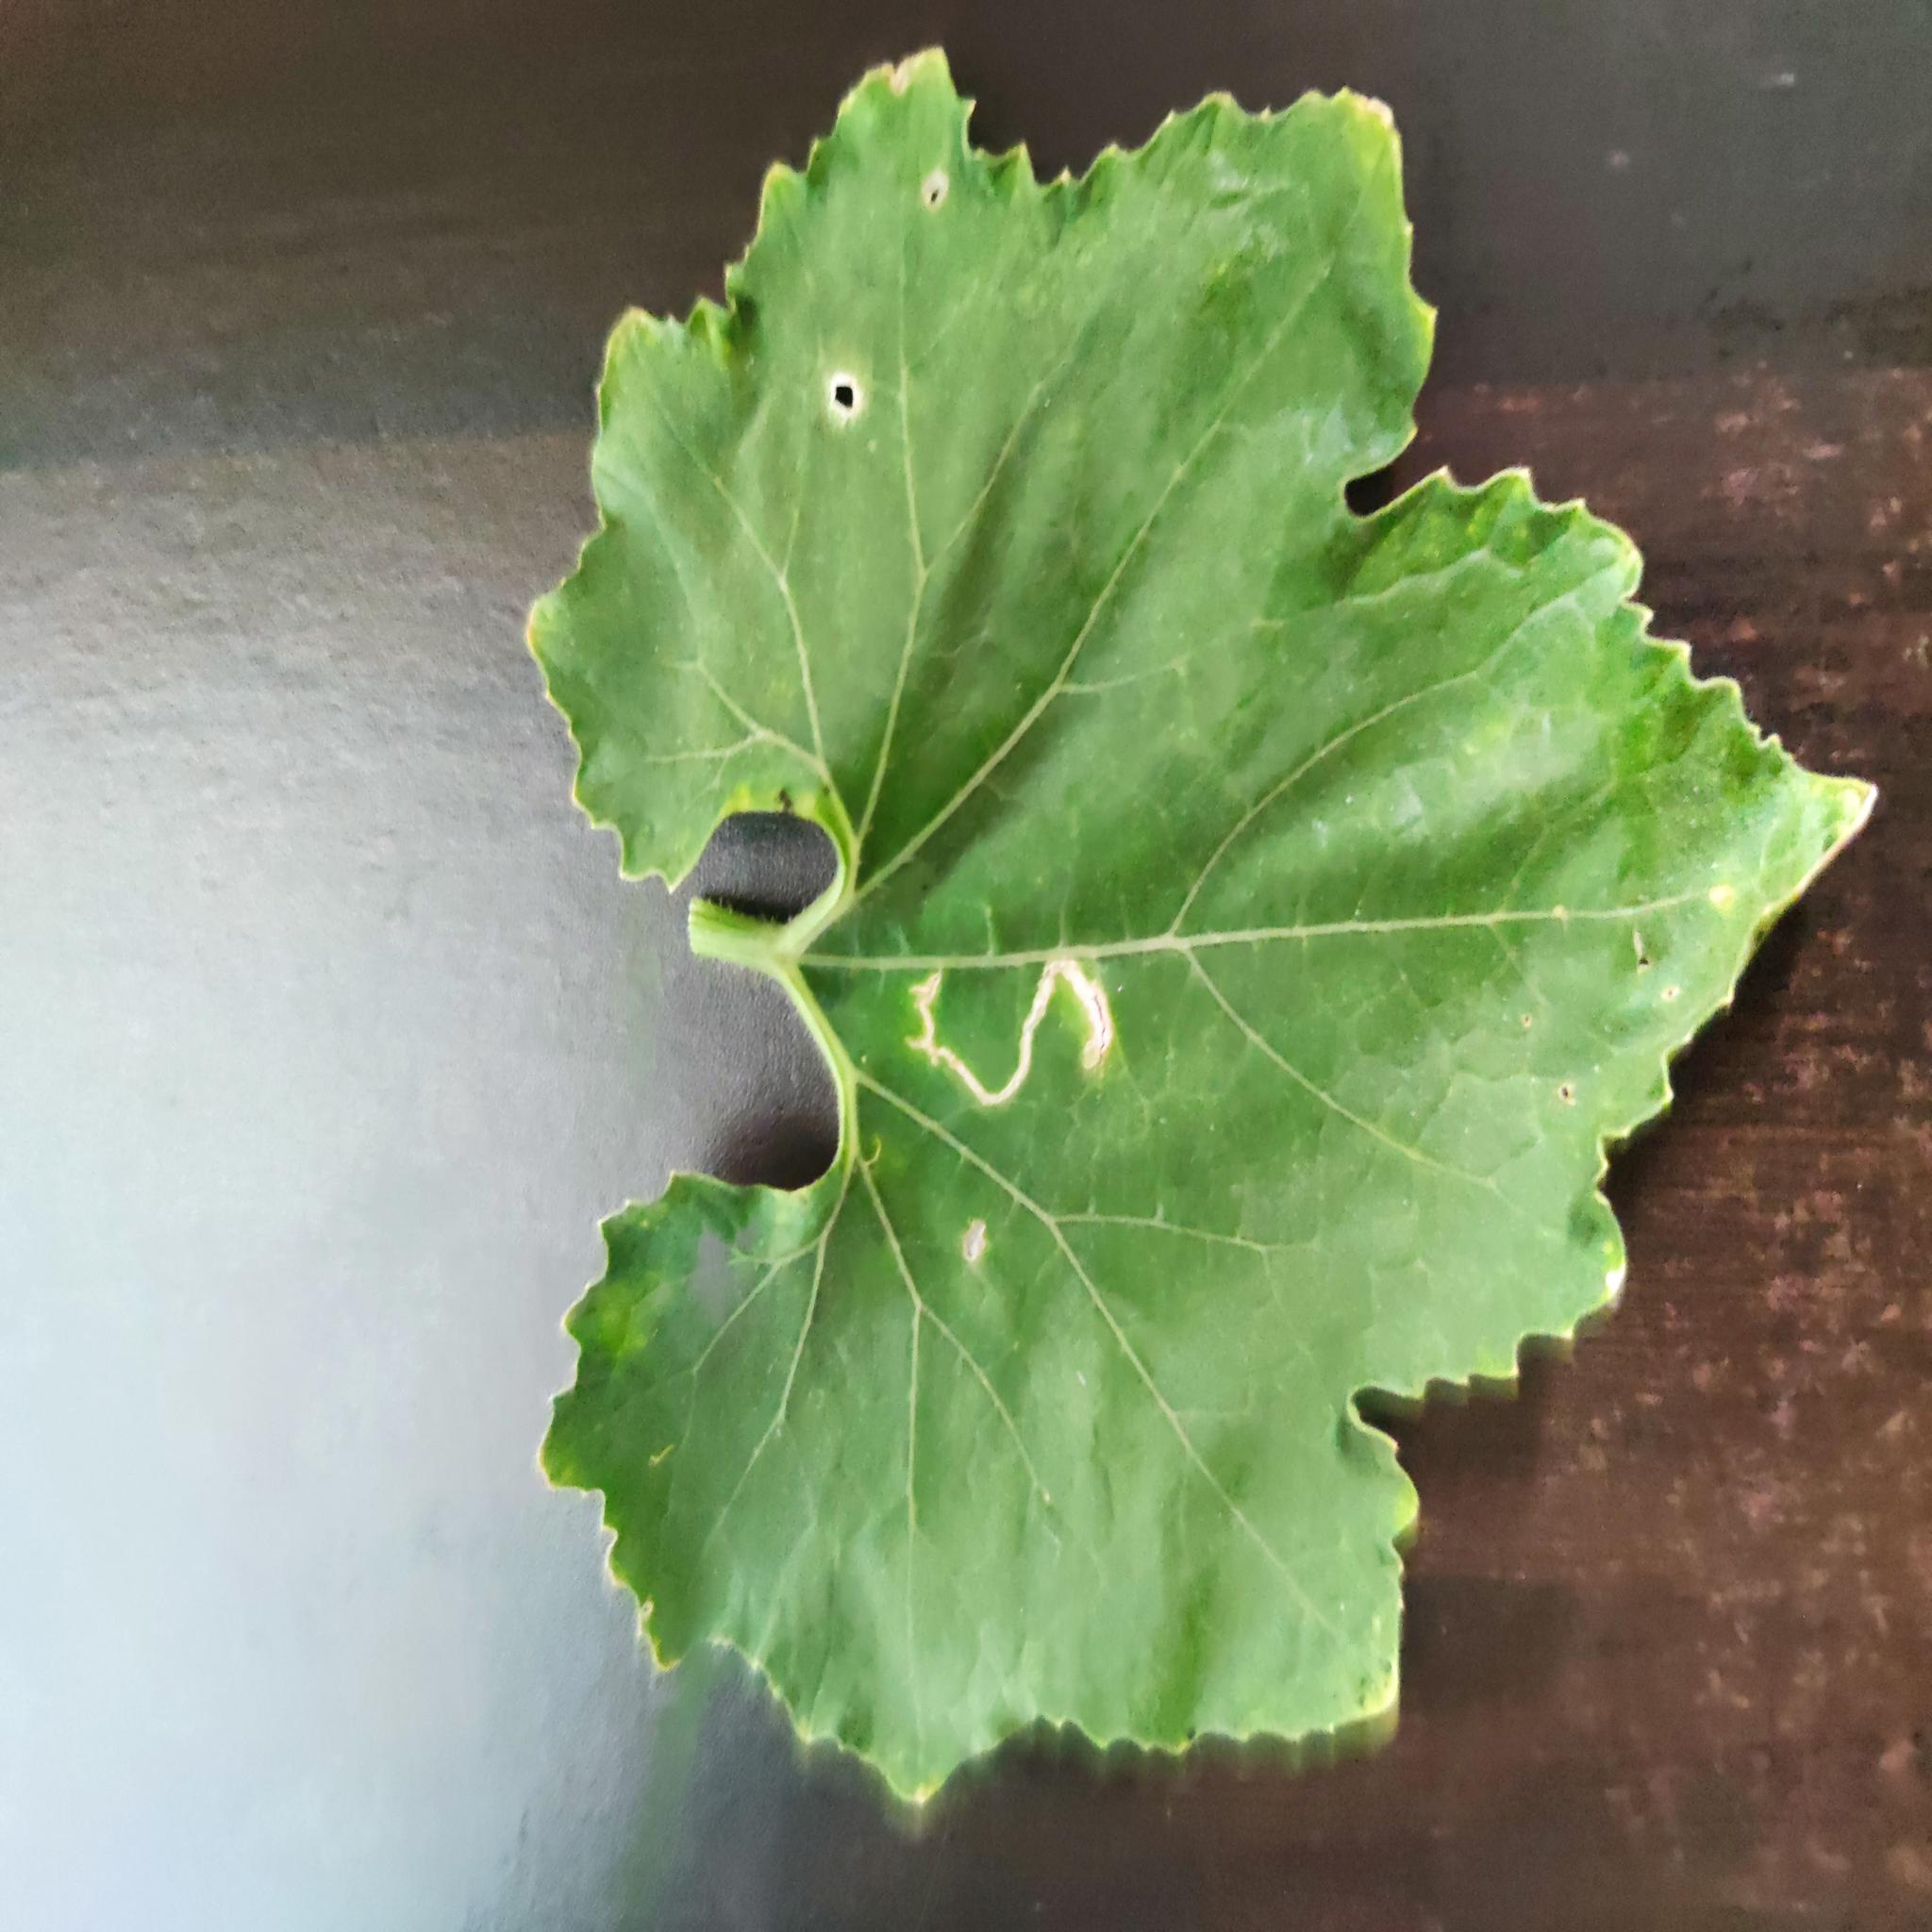
Label: Leaf miner